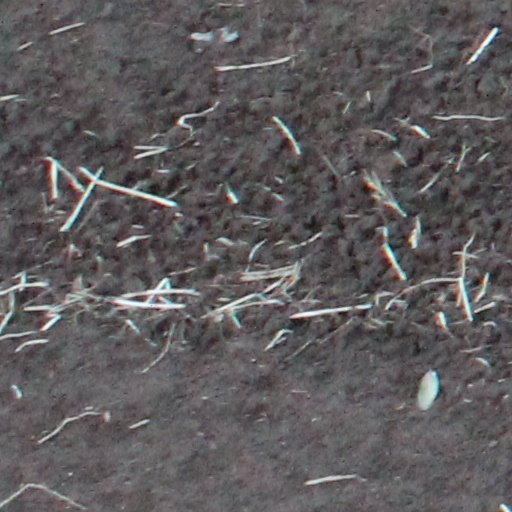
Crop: wheat